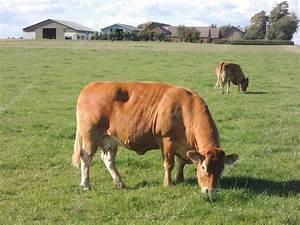
cow